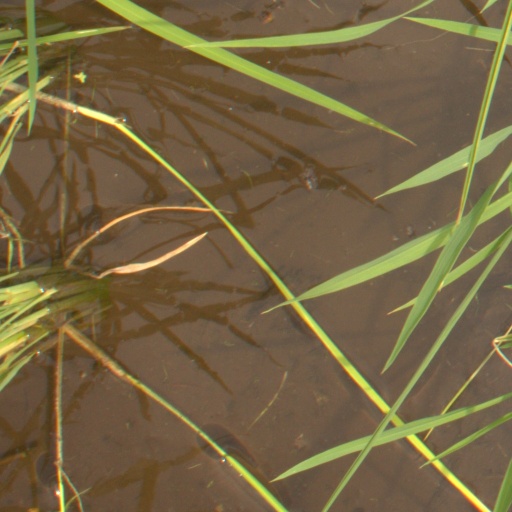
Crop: rice